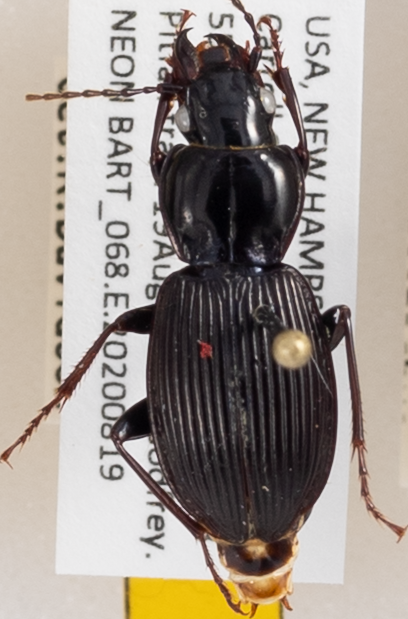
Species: Pterostichus coracinus
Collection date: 2020-08-19
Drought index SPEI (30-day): -1.546
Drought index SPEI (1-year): -0.05
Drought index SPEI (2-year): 0.54